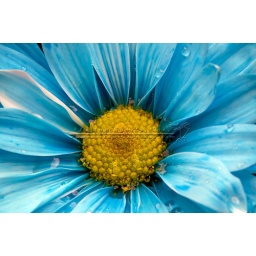
Colorful flowers against a black background in a studio environment